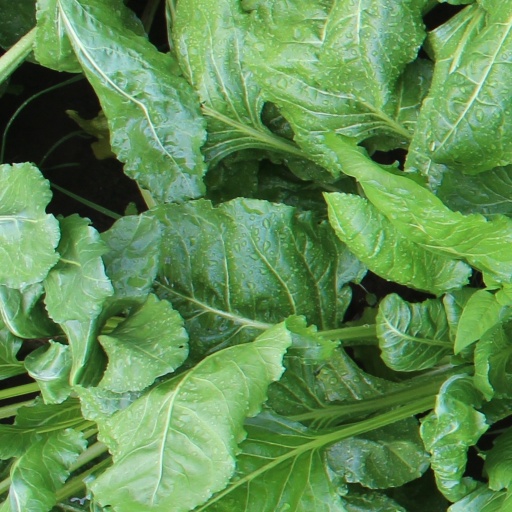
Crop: sugar beet